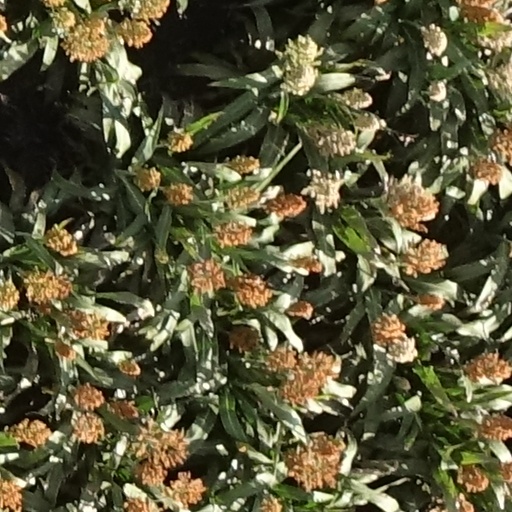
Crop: sorghum